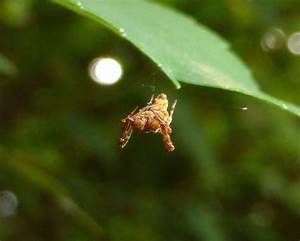
Label: spider